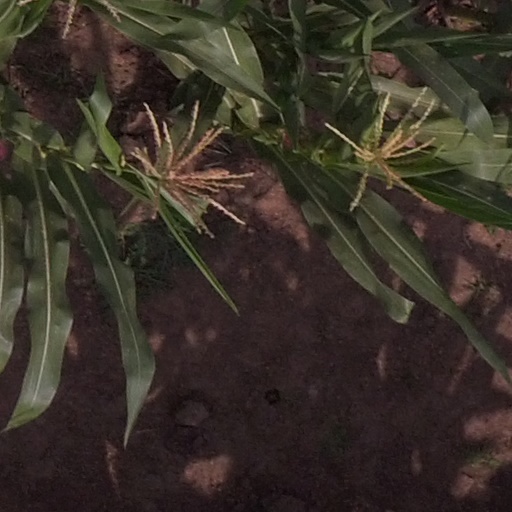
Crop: maize; corn